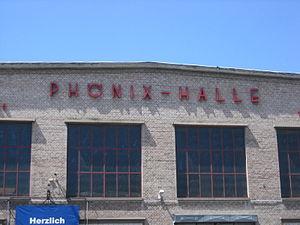
La Phönixhalle est une salle de spectacles mayençaise située dans le quartier Mombach. Elle peut accueillir 3 000 personnes.
Mainz-Mombach est un quartier de la ville de Mayence, capitale du Land de Rhénanie-Palatinat.